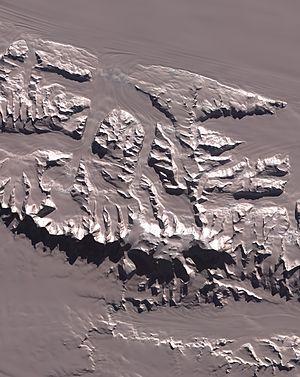
Carl Vinson, né le 18 novembre 1883 à Milledgeville et mort le 1ᵉʳ juin 1981 au même lieu, est un homme politique américain membre du Parti démocrate, représentant de la Géorgie à la Chambre des représentants des États-Unis de 1914 à 1965. Il est en cela la première personne à être élue sans interruption pendant plus de cinquante ans à la Chambre fédérale. Il est le grand-oncle de l'ancien sénateur Sam Nunn.
Les sept sommets sont les montagnes les plus élevées de chacun des sept continents. En atteindre le sommet est considéré comme un défi de l'alpinisme ; c'est à l'origine une idée de l'Américain Richard Bass datant des années 1980. À cause des différentes interprétations des frontières continentales, il existe principalement deux définitions de la liste des sept sommets.